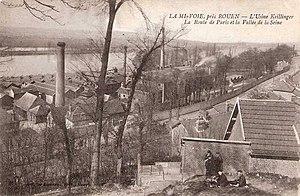
Carte postale
Amfreville-la-mi-Voie est une commune française située dans le département de la Seine-Maritime en région Normandie.